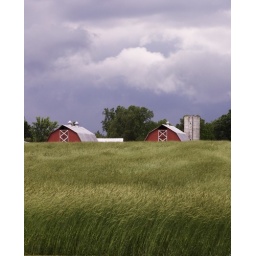
The first in a series of pictures of two barns and a wheat field from green to snow covered.